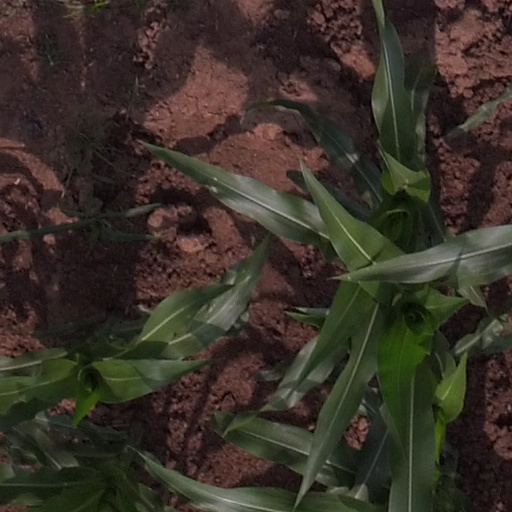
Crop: maize; corn